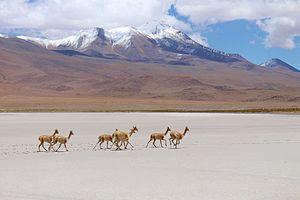
Le salar d'Uyuni, en espagnol salar de Uyuni, est un salar situé sur les hauts plateaux du sud-ouest de la Bolivie.